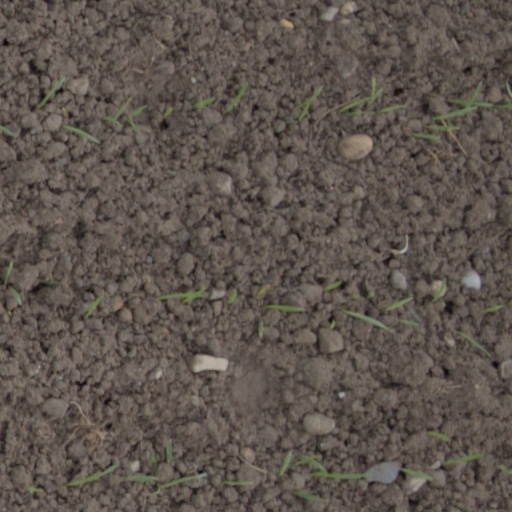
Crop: wheat